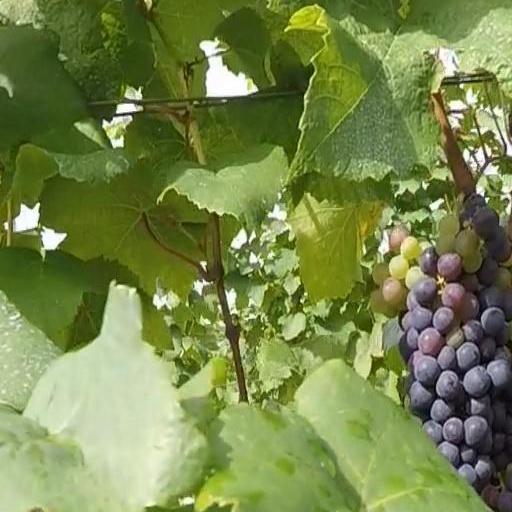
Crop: grape